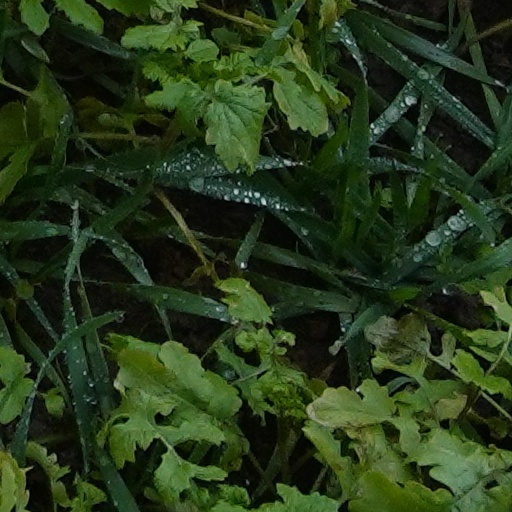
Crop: wheat